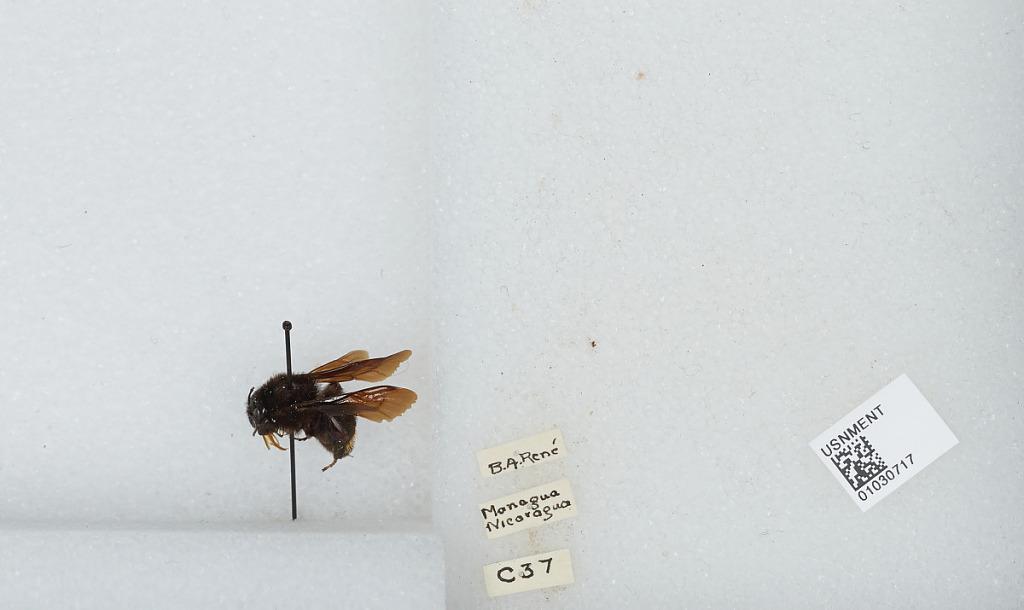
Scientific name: Bombus (Pyrobombus) mixtus Cresson
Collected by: B. Rene
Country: Nicaragua
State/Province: Managua